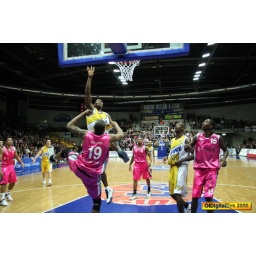
oldenburg ewe baskets vs bonn foto by OlDigitalEye 2009 01 31 7911_2